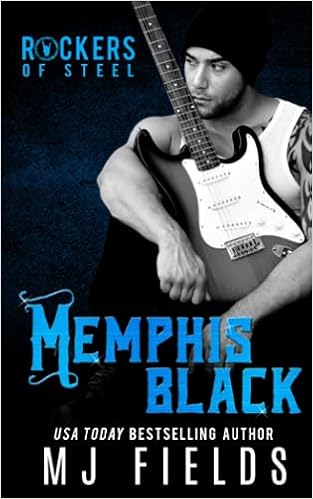
Memphis Black: Memphis Black: Rockers of Steel
Category: Books
From the Author THE STEEL WORLDS (Recommended reading order) The Men of Steel Series JaseCyrusZandorXavierForever FamilyRaising Steel The Ties of Steel Series AbeDominicEroeSabato The Rockers of Steel Series Memphis BlackFinn BeckettRiver JamesBilly Jeffers The Match Duet The Unsocial DaterMatch This!ImPerfectly Matched! The Steel Country Series HammeredDestroyedWasted Tied in Steel series ValentinaPaigeGia Steel Crew (Generation 2) Tagged SteelBranded Steel (May 2021)Title TBA (July 2020)Title TBA (September 2020)Title TBA (November 2020)Title TBA (January 2021)Title TBA (March 2021)Title TBA (May 2021)Title TBA (July 2021) THE LEGACY SERIES FAMILY OF BOOKS (Recommended reading order) The Love Series Blue LoveNew LoveSad LoveTrue Love The Wrapped Series Wrapped In SilkWrapped In ArmorWrapped Always and Forever The Burning Souls Series StainedForgedMerged LRAH Legacy Additions Love You AnywayLove NotesThe Way We Fell The Truth About Love Series 27 Truths27 Lies The Firsts Series Her First KissHis First CrushTheir First Fall27 Truths About Their First GoodbyeTheir First Time The Norfolk Series IronsShadowsTitan Timeless Love series UnraveledDeserving MeHearts So BigCouture Love The Caldwell Brothers Series (co-written w/ Chelsea Camaron)HendrixMorrisonJaggerVisibly BrokenUse Me Standalones Offensive Rebound About the Author MJ Fields is a USA Today bestselling author of contemporary and new adult romance novels. She lives in New York with her daughter and smoochie faced Newfie, Theo. When she's not locked away in the cave, she enjoys spending time with her family, listening to live music, watching theatre, singing off-key, dancing to her own beat, listening to audiobooks, and reading-- of course.
Features: From bedroom performances to center stage, Memphis Black’s dreams have come true. | Together with his band mates—Finn, River, and Billy B—he takes some time for fun in the sun in Miami while gathering inspiration to finish their first | full-length | album. Some down time before hitting the road to tour the country, | spreading their kind of rock like an STD | . | Tallia Priest, | a preacher’s daughter | grew up next door to Madison Black, her polar opposite and very best friend. | Tallia has harbored a crush on Madison’s older brother Memphis for a lifetime | .A boy like him would never notice a girl like her, | yet he did … once | .After a tough | freshman year of college | , Madison invites Tallia to join her in Miami for a much needed break. Madison fails to mention they will be staying with | ‘Steel Total Destruction.’ | When Tallia arrives | , there is no way for a | stunned Memphis to miss the transformation | of the once awkward, innocent girl next door. | Forbidden desires | must be hidden, lines cannot be blurred, and no one can ever know.Will the heat in Miami tempt them even further? | Will buried secrets destroy lives | ? Can a broken heart ever be mended? | It’s all fun and games until someone gets rocked.